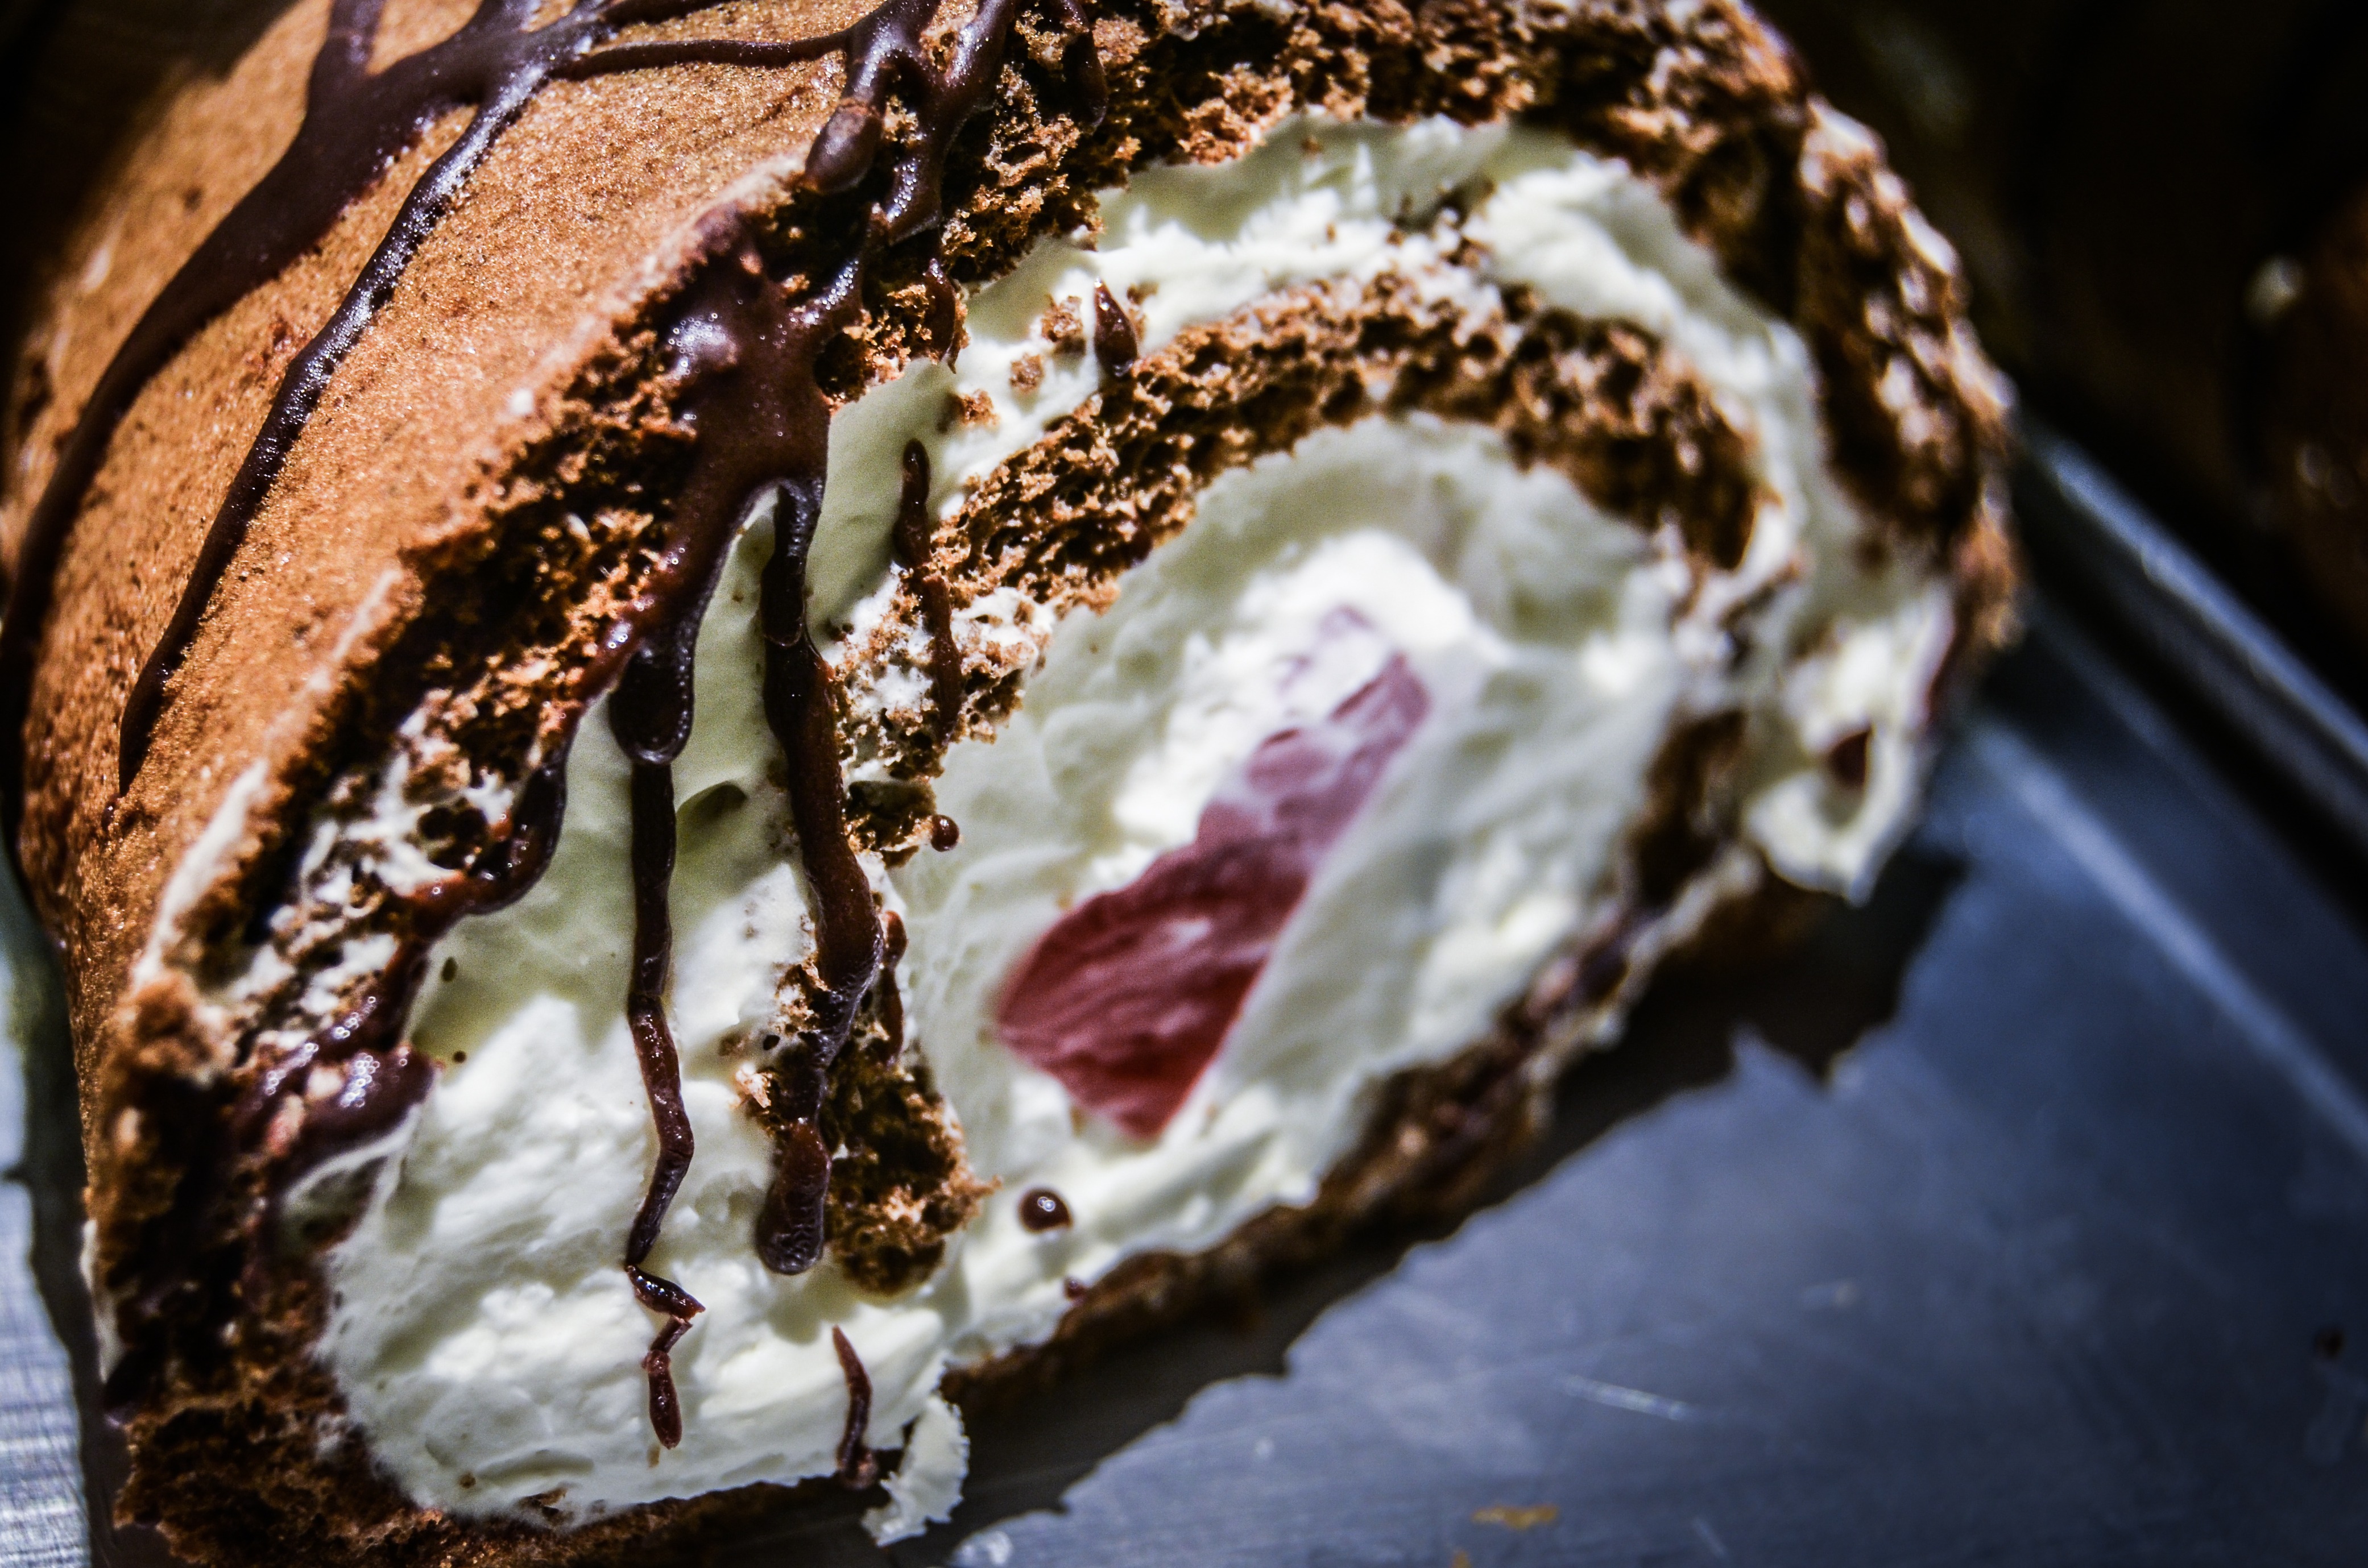
dish, food, produce, chocolate, baking, ice cream, dessert, cuisine, cake, bakery, chocolate cake, pastries, eating, sweets, icing, sweetness, baked goods, cakes, pastry shop, torte, buttercream, chocolate brownie